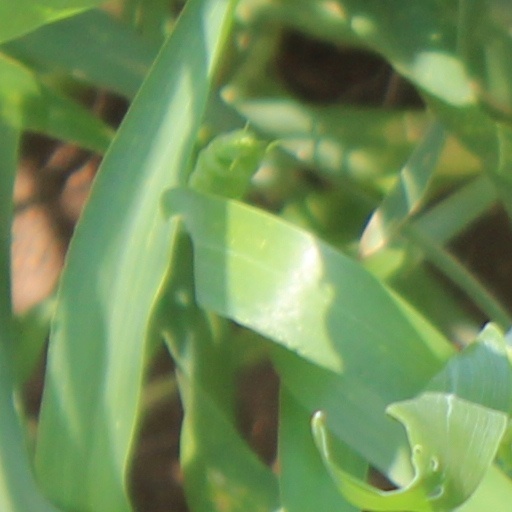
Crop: wheat